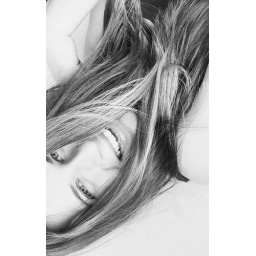
Can we pretend that airplanes in the night sky